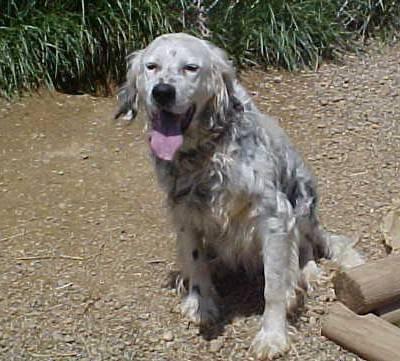
dog